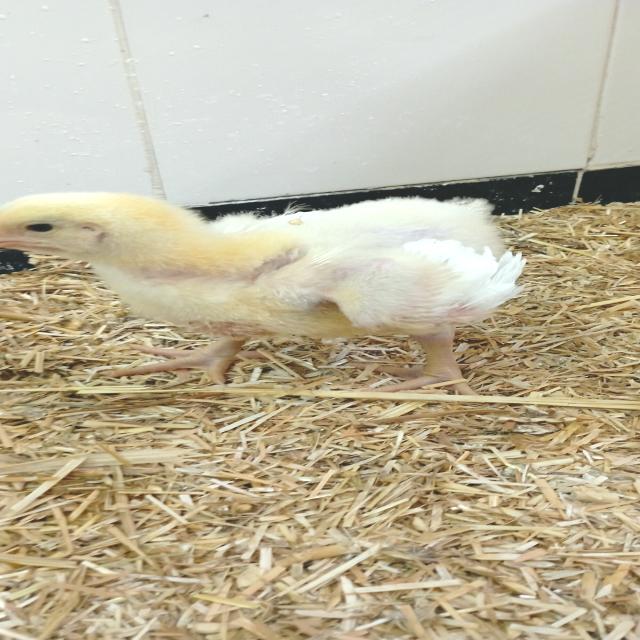
Weight: 407 g